Craven in the Domesday Book

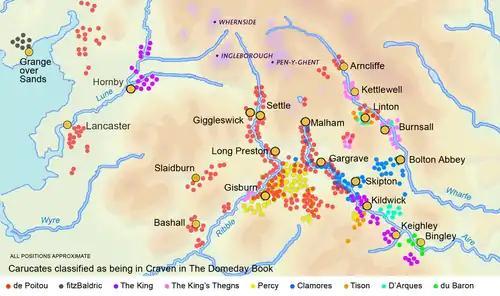
In the Domesday Book of 1086, which lists the lands ascribed to various lords, some pages have a sub-heading of "In Craven", suggesting that many places in north-central England had previously belonged to an extinct geopolitical entity.

The Domesday Book (1086) was essentially an economic census of England, completed during the reign of William the Conqueror, to find out how much each landholder had in arable land and what that land was worth in terms of the taxes they used to pay under Edward the Confessor.